Carl Gerges

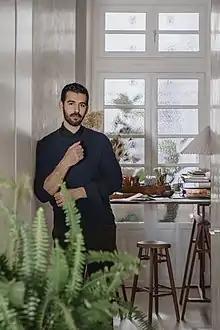
Carl Gerges in his studio, Beirut, 2019

Carl Gerges is a Lebanese musician and architect. Gerges has been featured on the cover of "L'officiel Levant" and on the cover of "Architectural Digest Middle East" as an architect; and on the Middle East edition of "Rolling Stone" magazine and "GQ Middle East" as a musician.